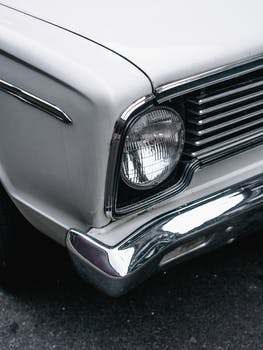
Label: No Watermark